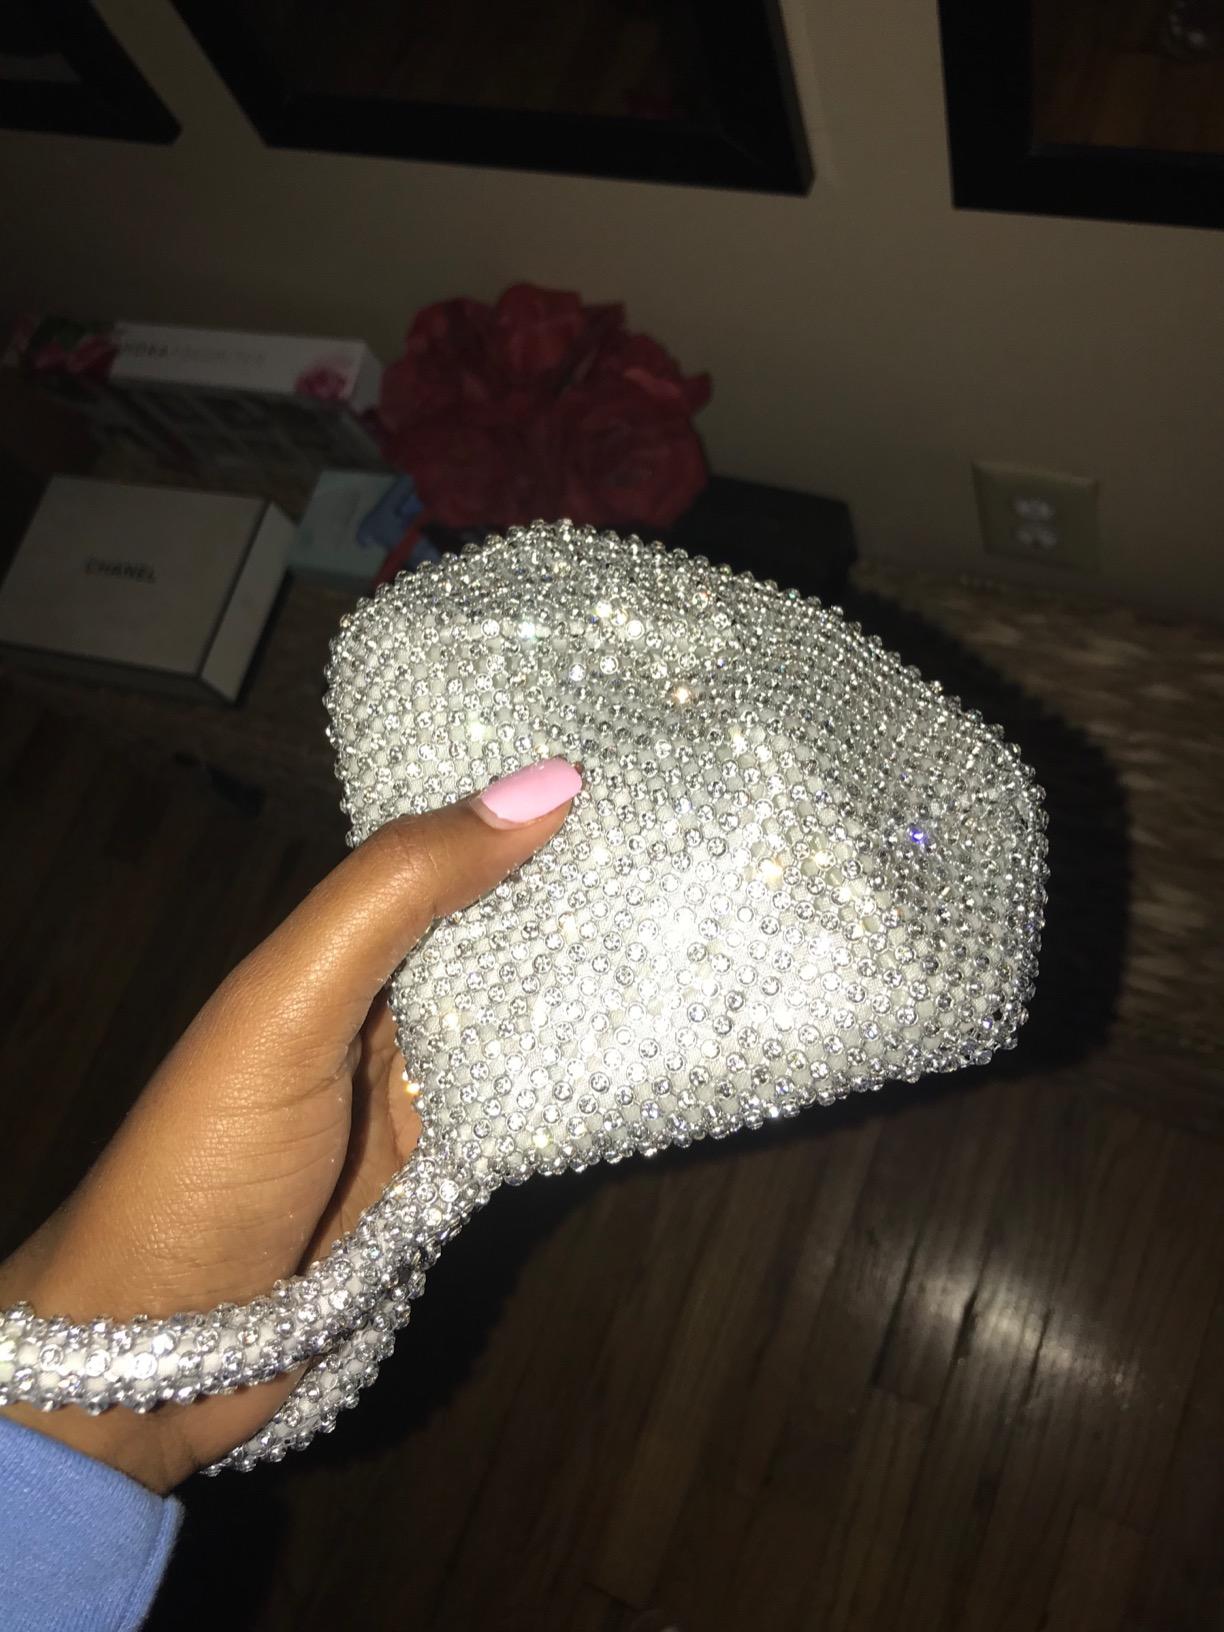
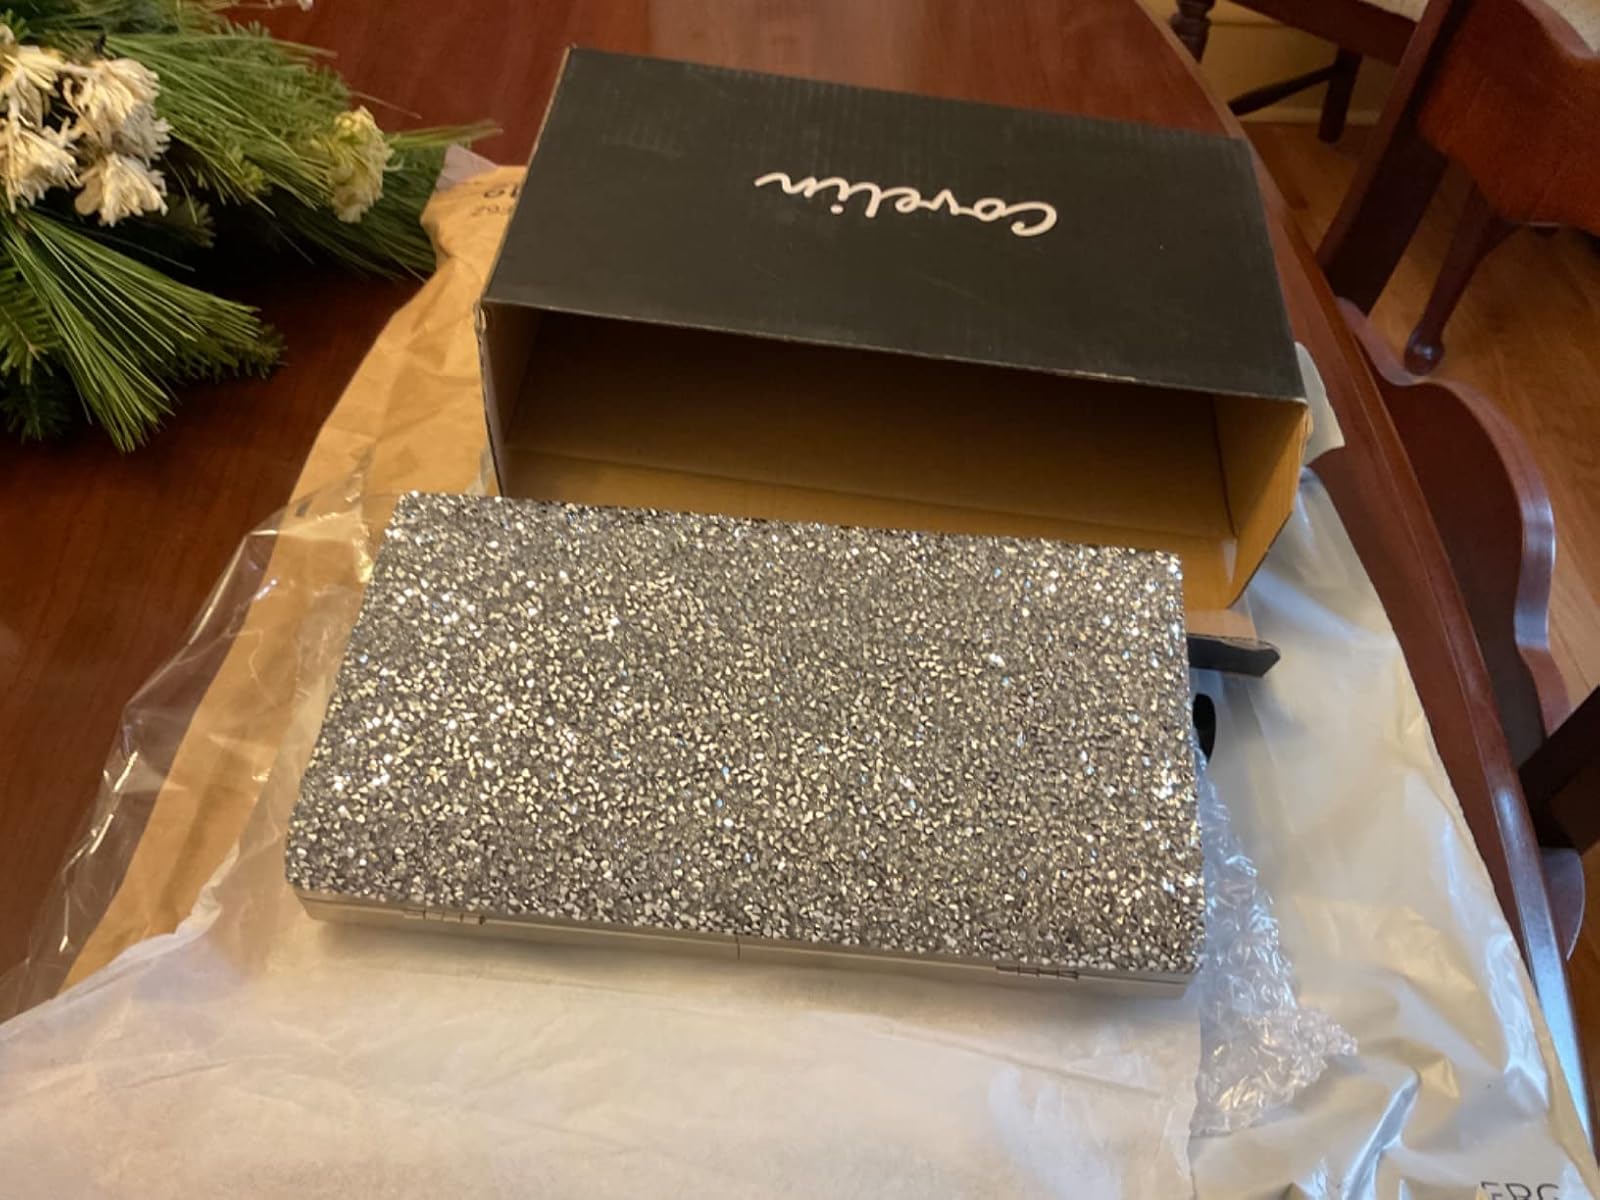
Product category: accessories_handbag
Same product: no